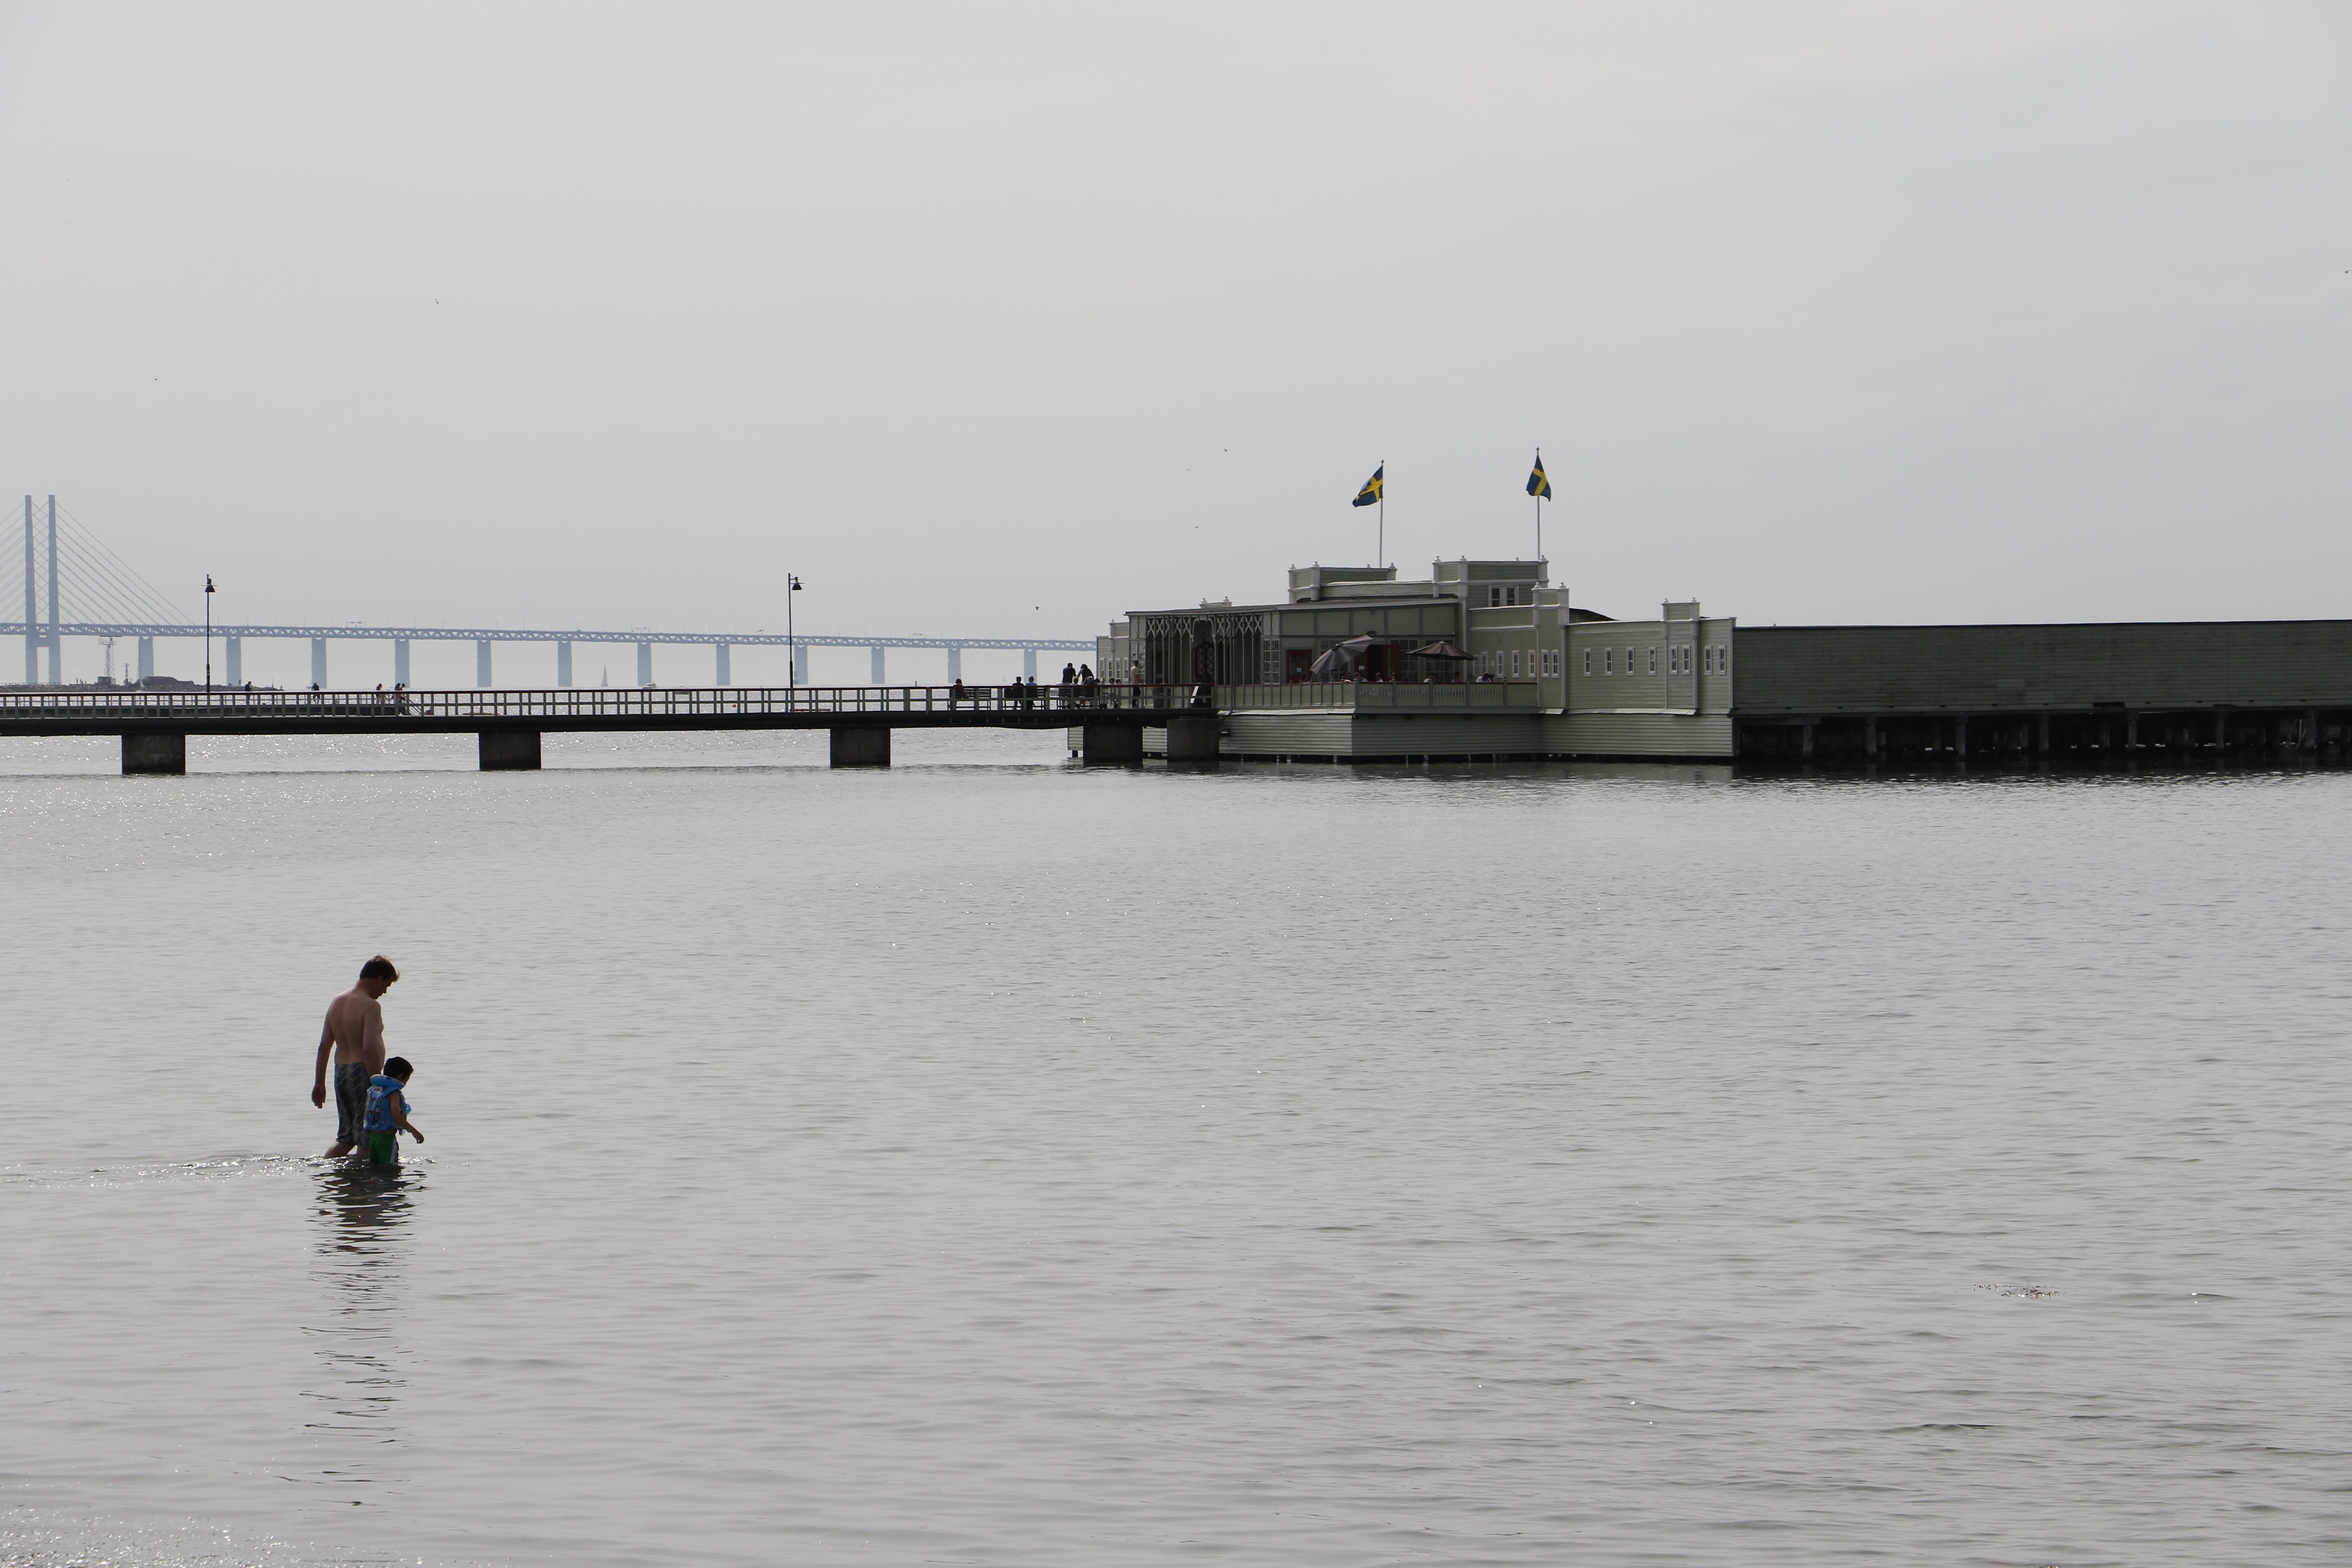
sea, coast, water, ocean, boat, bridge, shore, wave, building, pier, river, vehicle, bay, waterway, ferry, channel, breakwater